Boston Opera House (1909)

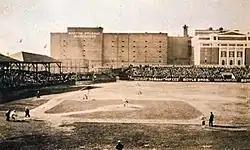
Huntington Avenue Grounds, home of the Red Sox from 1901 through 1911, with Opera House visible in upper right

Designed by the Boston architects Wheelwright and Haven, construction began on the Boston Opera House in 1901 but due to financial difficulties the completion of the opera house was delayed. Eventually Bostonian millionaire Eben Dyer Jordan stepped forward in 1908 to provide $700,000 in funds to finish the building and provide a home for the newly formed Boston Opera Company (BOC) under the leadership of impresario Henry Russell. Guido Nincheri provided interior decoration for the theatre which was located two blocks from Boston Symphony Hall, and one block from the New England Conservatory of Music.